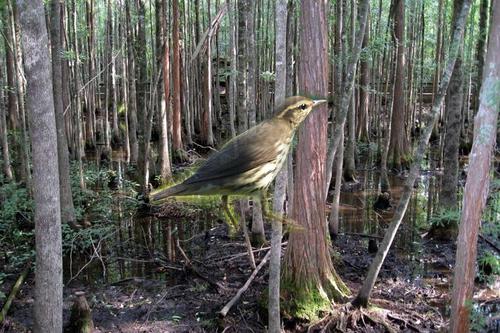
Bird species: Northern_Waterthrush
Bird type: landbird
Background: land